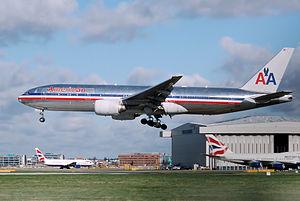
American Airlines est une compagnie aérienne américaine. Elle exploite des vols intérieurs et internationaux depuis ses nombreux hubs basés aux États-Unis. En 2018, c'est la plus grande compagnie aérienne au monde. Elle dessert, avec sa filiale régionale American Eagle plus de 350 destinations dans plus de 50 pays et territoires avec plus de 6700 vols quotidiens. Elle est contrôlée par AMR Corporation dont le siège social se trouve à Fort Worth, aux États-Unis dans l'état du Texas. En 2019, elle est au 68e rang du Fortune 500. American Airlines est membre fondateur de l'alliance Oneworld. En 2013, celle-ci a fusionné avec la compagnie US Airways afin de former la plus grande compagnie aérienne au monde.